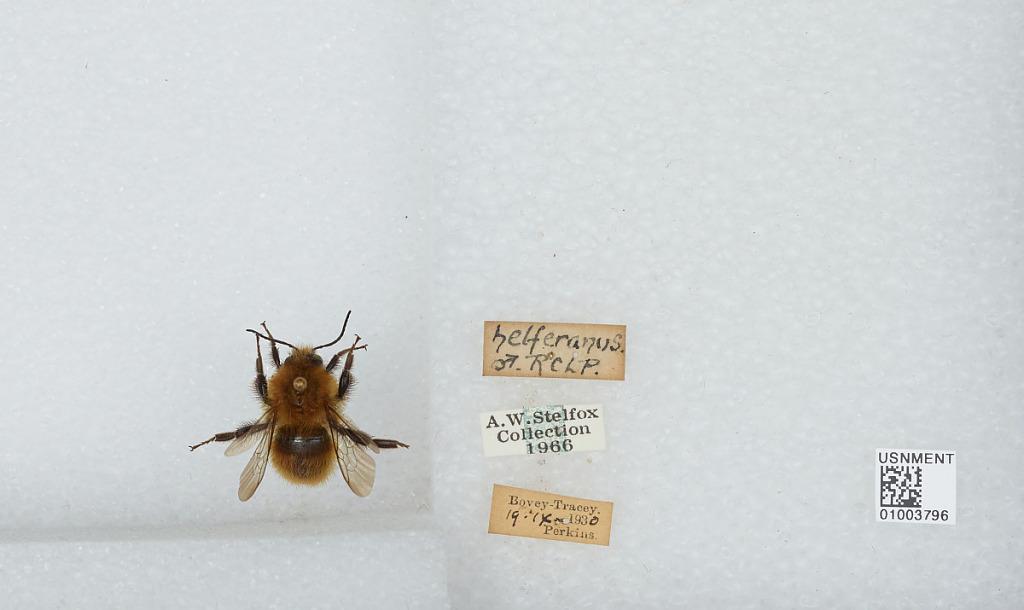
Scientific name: Bombus (Thoracobombus) humilis Illiger
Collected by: Perkins
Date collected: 1930-9-19
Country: United Kingdom
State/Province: England
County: Devon
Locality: Bovey Tracey
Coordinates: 50.5935, -3.67283